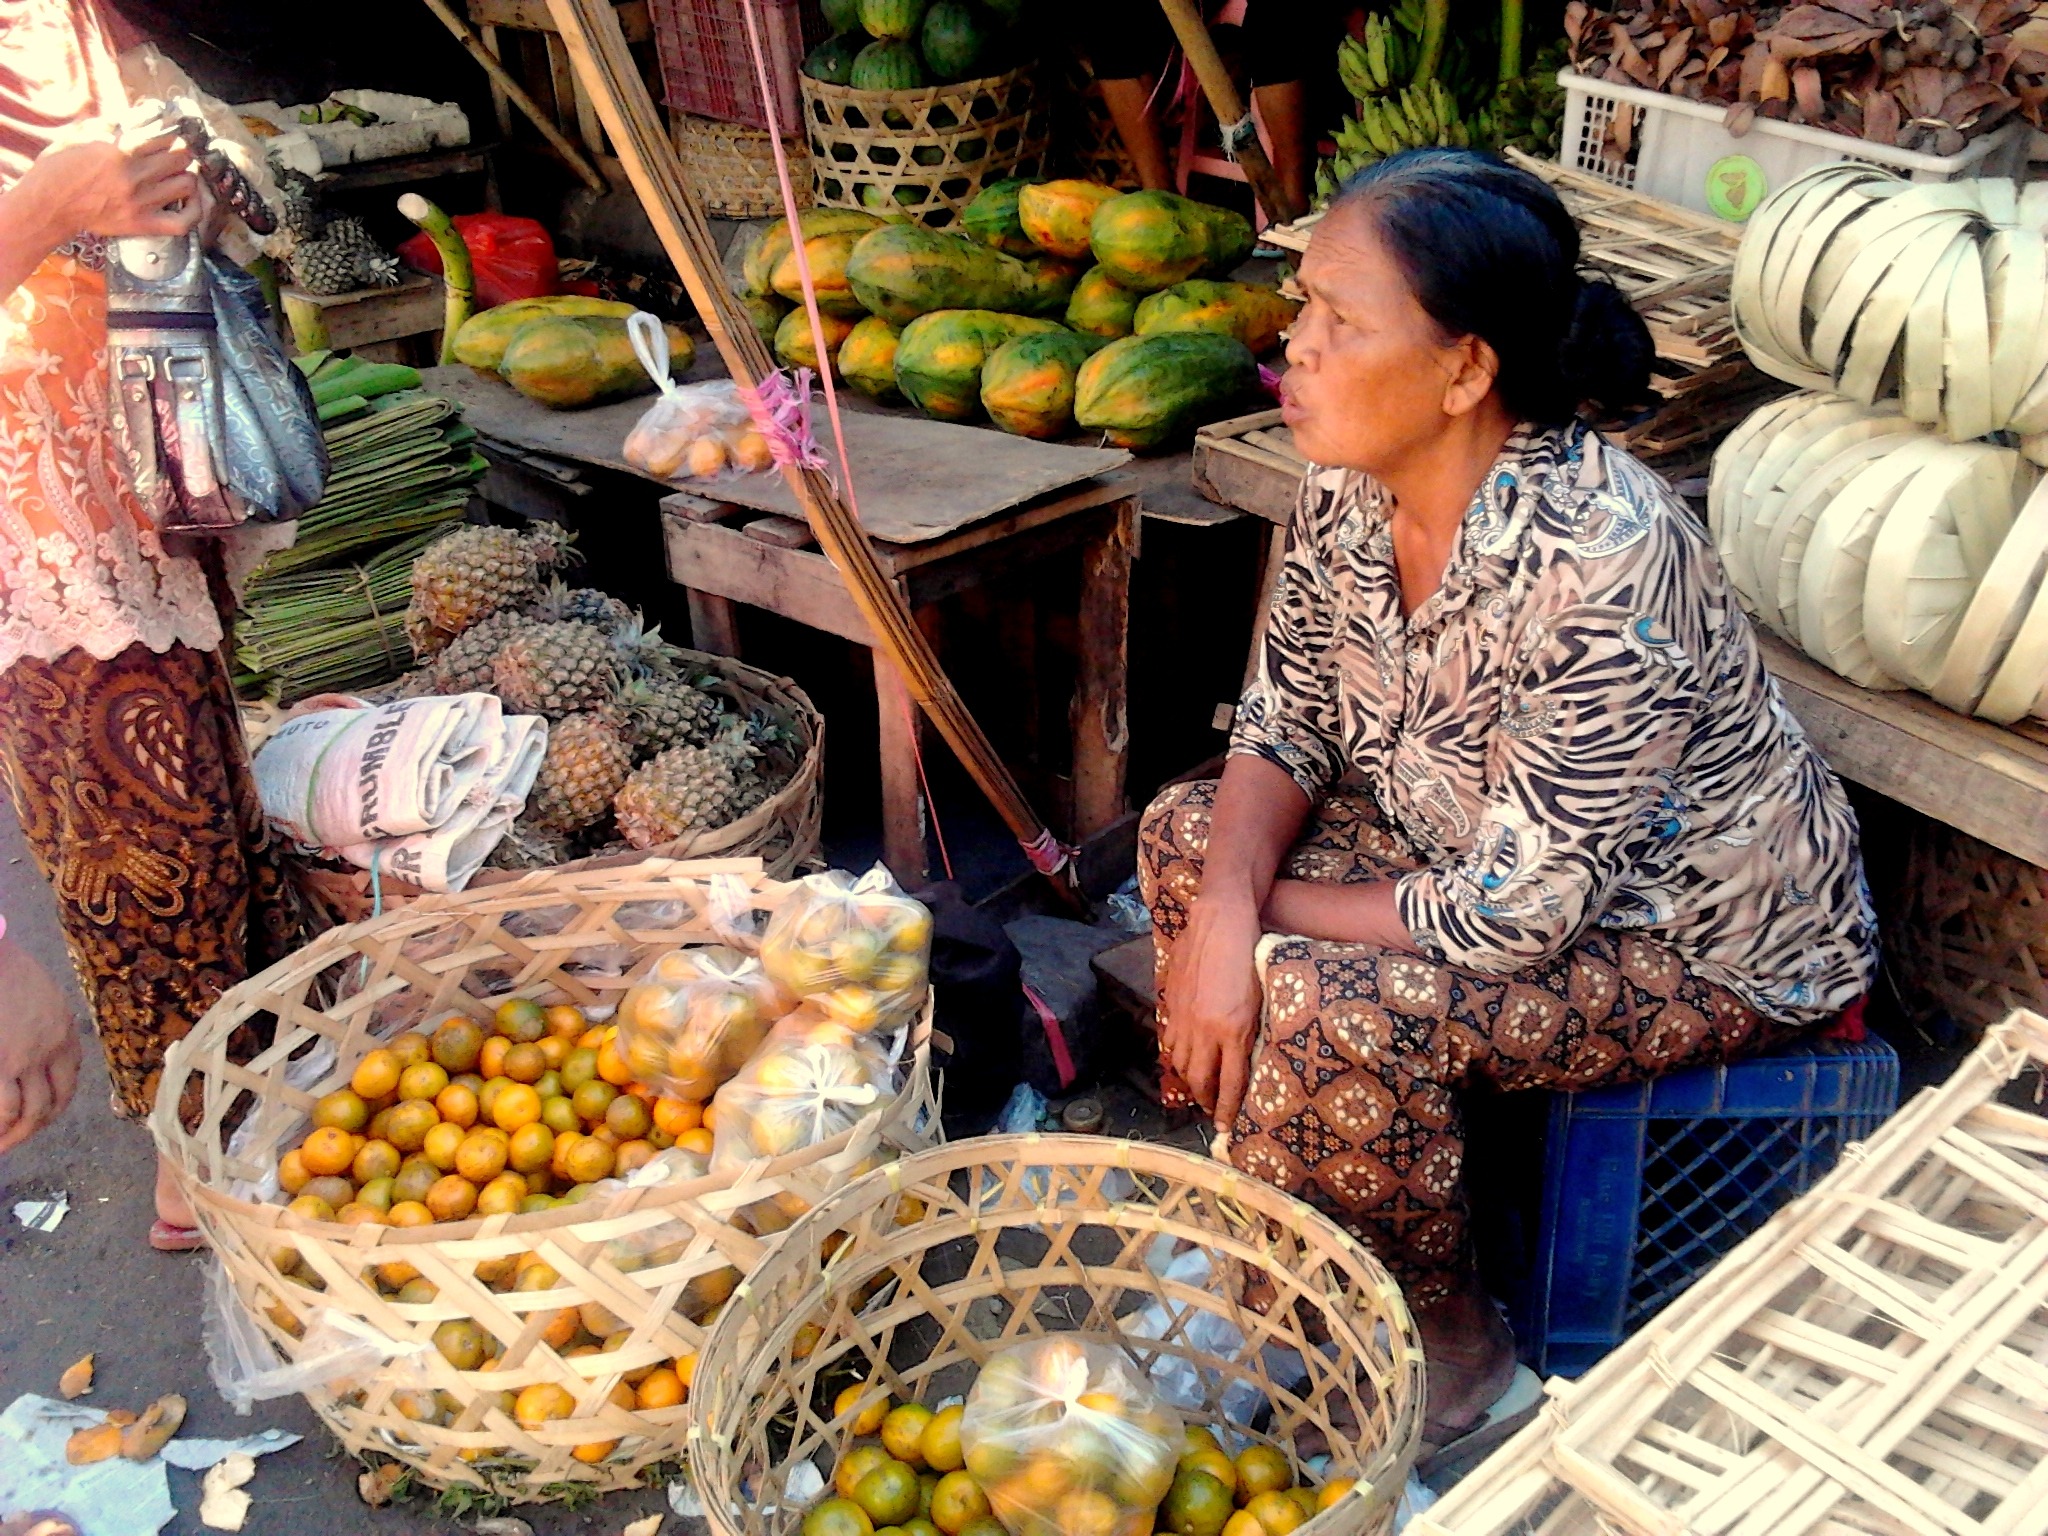
woman, city, food, vendor, produce, bazaar, market, marketplace, public space, bali, indonesian, sense, human settlement